Tourism in Indonesia

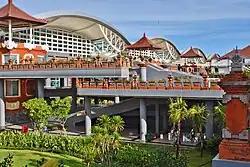
Ngurah Rai International Airport in Bali, one of the main gate for international visitors to enter Indonesia

The heritage tourism is focused on specific interest on Indonesian history, such as colonial architectural heritage of Dutch East Indies era in Indonesia. The colonial heritage tourism mostly attracted visitors from the Netherlands that share historical ties with Indonesia, as well as Indonesian or foreign colonial history enthusiast.